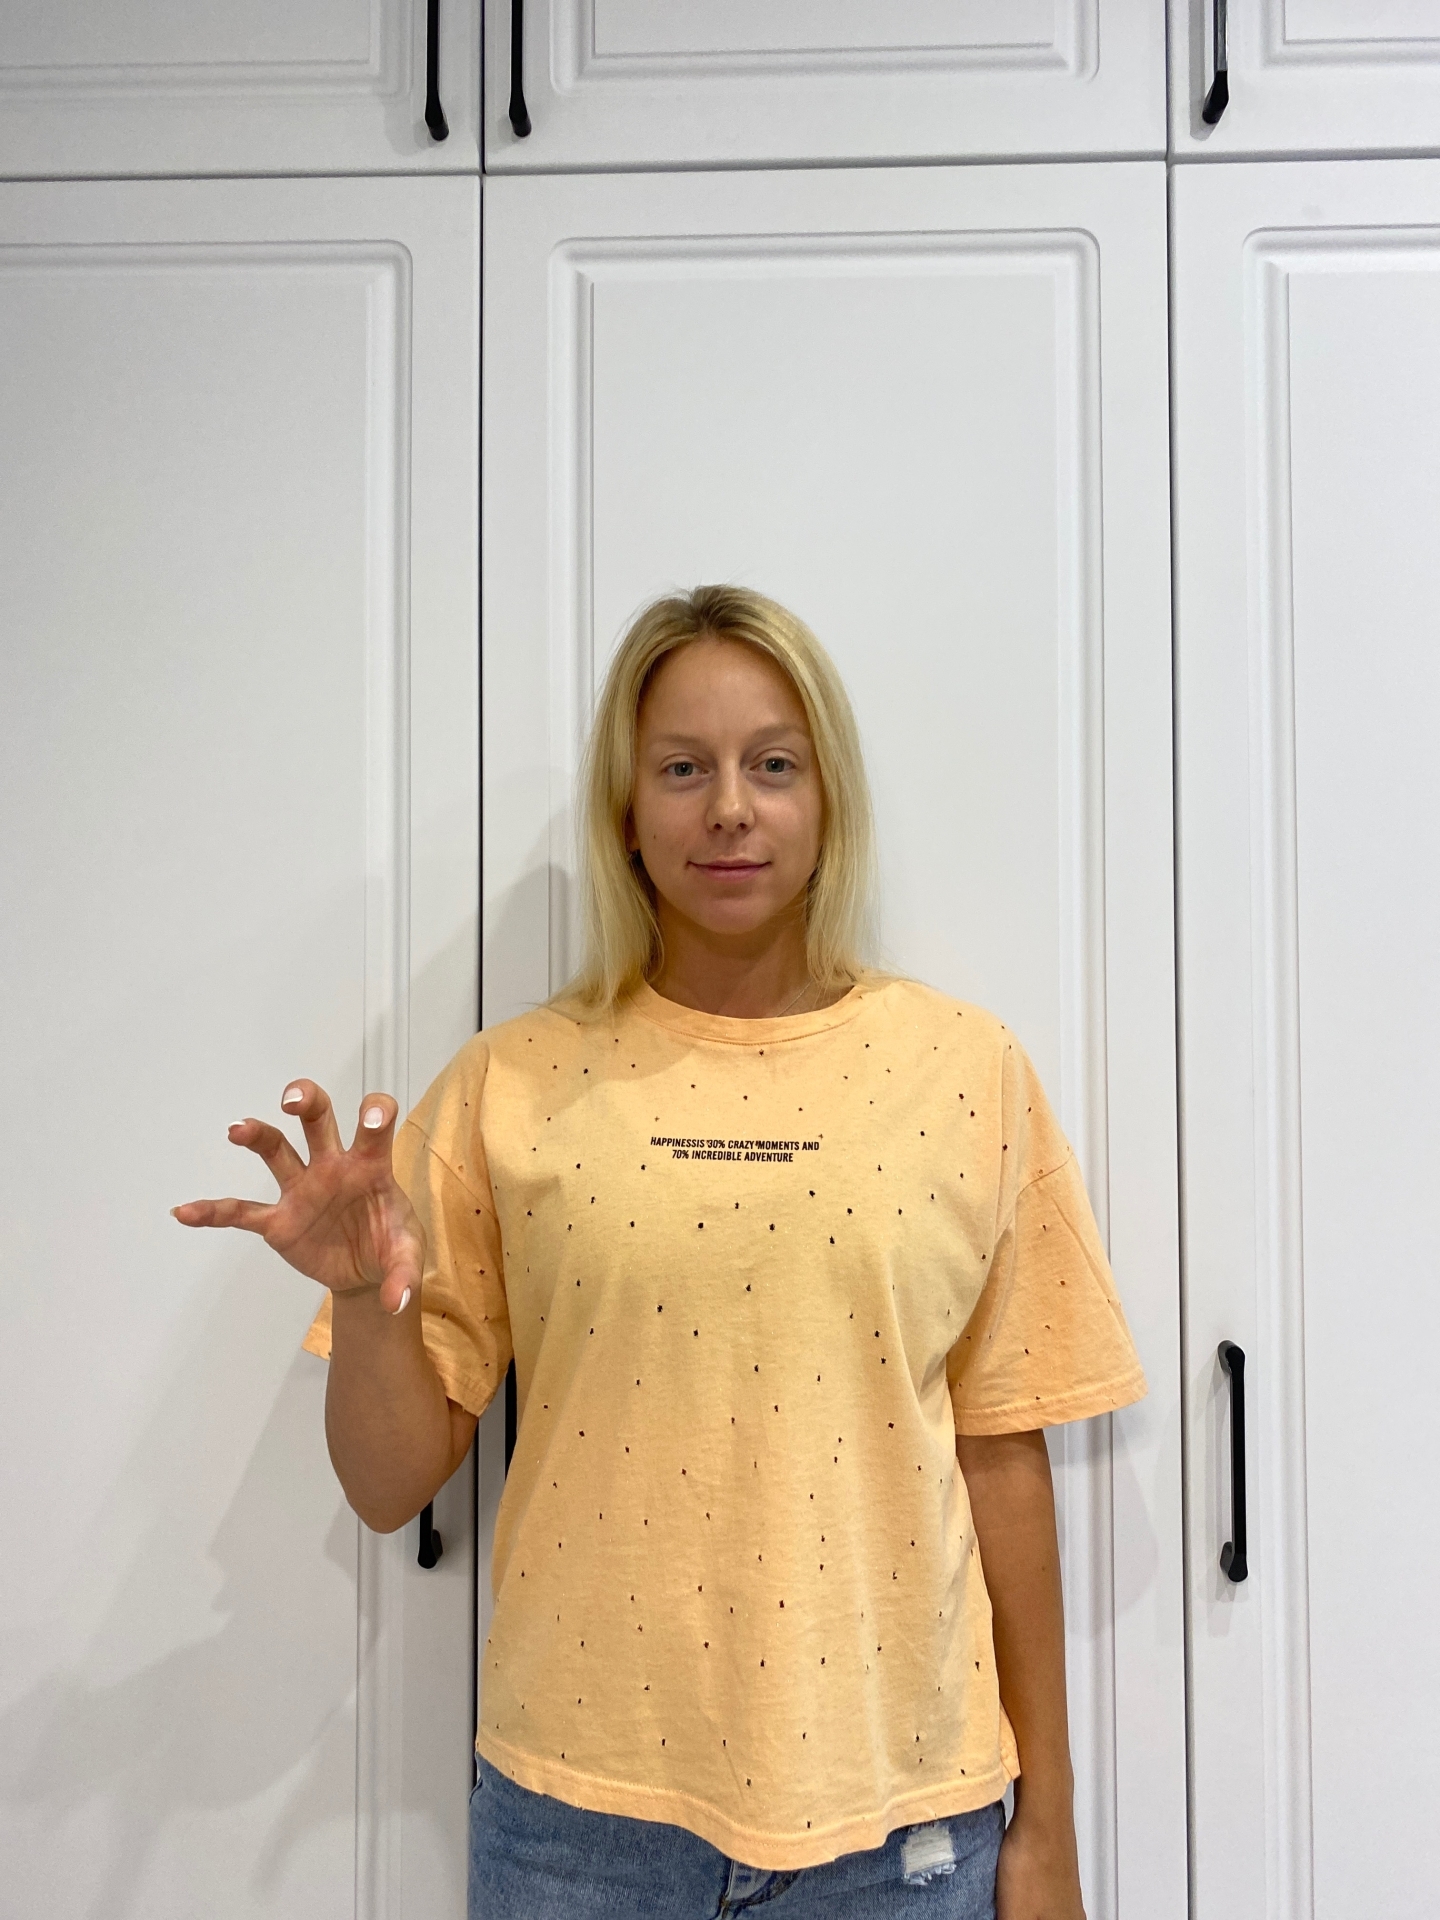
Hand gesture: grabbing